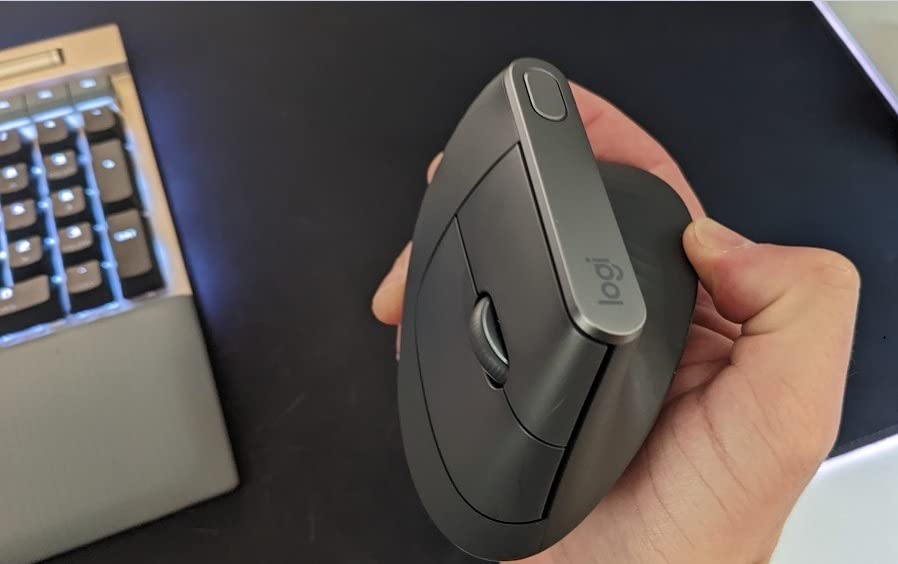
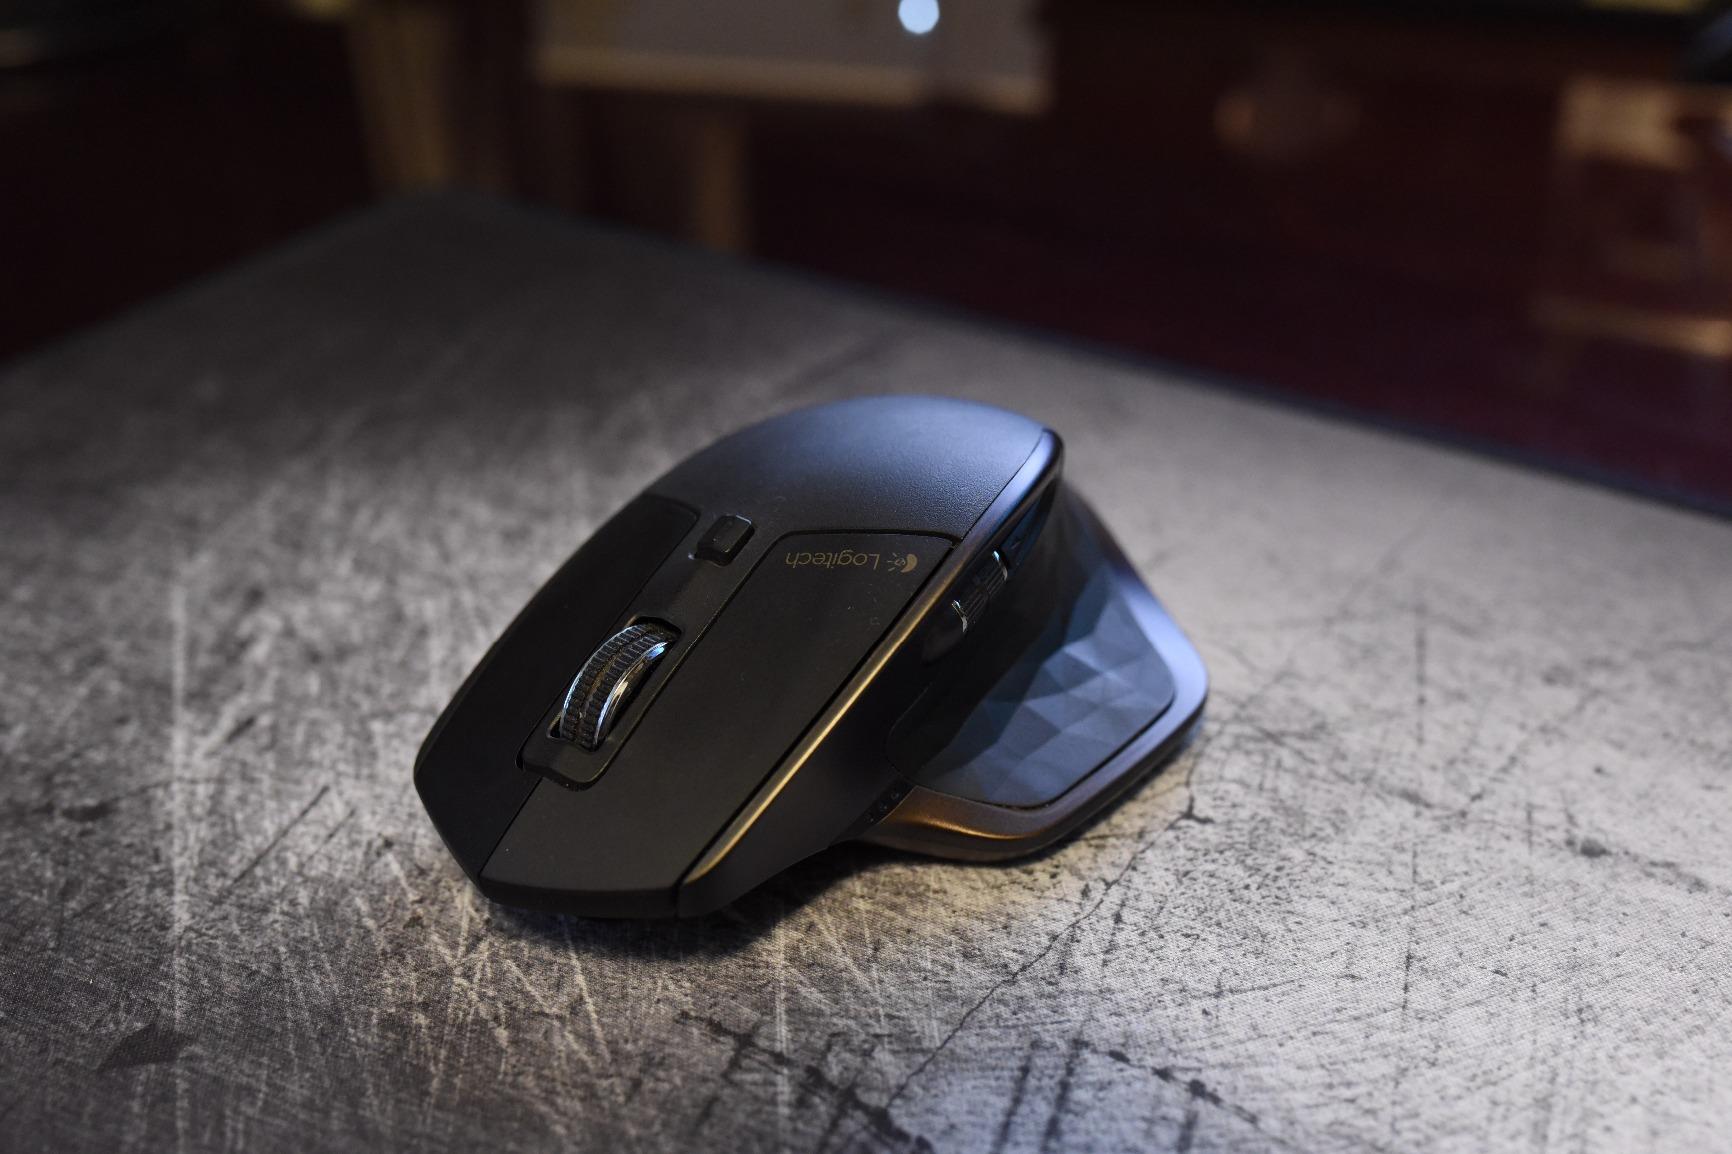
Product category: mouse
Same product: no